Ninja Mack

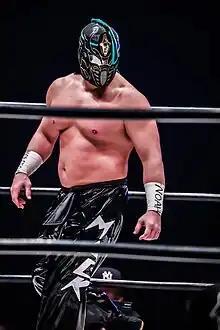
Mack in October 2022

Brenden McAleavey (born December 31, 1989), better known by his ring name Ninja Mack, is an American professional wrestler currently performing for Pro Wrestling Noah, where he is a one-time GHC Junior Heavyweight Champion and one-time GHC Openweight Hardcore Champion. He also worked for Game Changer Wrestling and Ring of Honor.